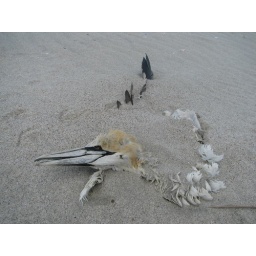
a dead shag half buried in the sand at Pakiri beach